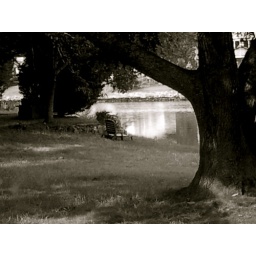
Lone lawn chair under a tree in Narragansett, RI. Shot with my cell phone camera (5.0 mpx)